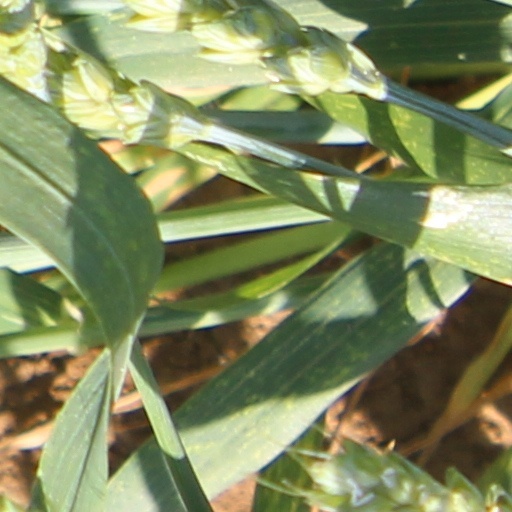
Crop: wheat